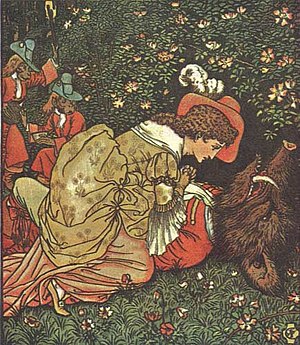
Skønheden og udyret
Illustration til Skønheden og udyret fra 1874
Skønheden og udyret er oprindeligt et fransk folkeeventyr, udgivet første gang af Madame Gabrielle-Suzanne Barbot de Villeneuve i La jeune ameriquaine, et les contes marins i 1740.